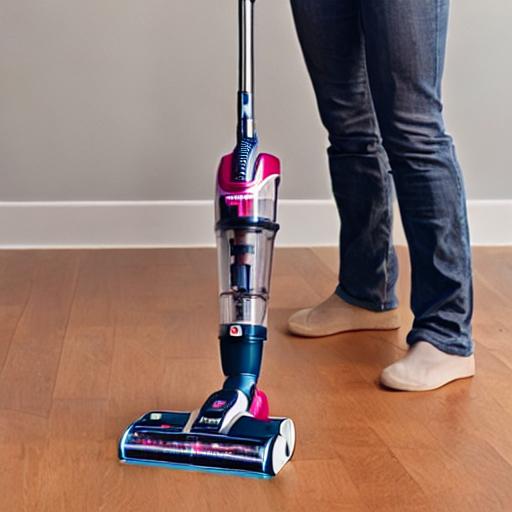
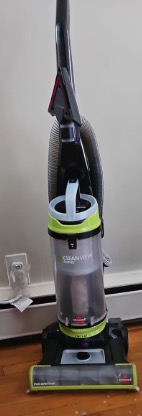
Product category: items_vacuum
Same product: no